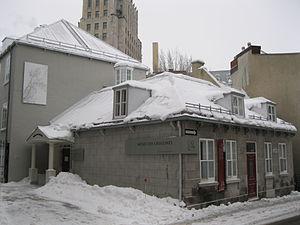
Musée des Ursulines de Québec
Le musée du Pôle culturel du Monastère des Ursulines est un musée d'histoire mettant en valeur le legs culturel des Ursulines de Québec. Il est situé au 12, rue Donnacona, sur le site de l'ancienne maison de Marie-Madeleine de Chauvigny de la Peltrie.